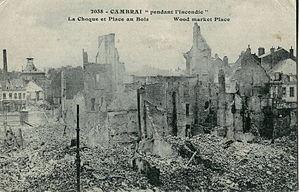
Carte postale ancienne éditée par Méresse, n°2038
Cambrai est une commune française située dans le département du Nord, en région Hauts-de-France. Sous-préfecture du département, Cambrai est une ville moyenne qui compte 32 668 habitants au recensement de 2016 ; elle est au cœur de l'unité urbaine de Cambrai qui, avec 47 138 habitants, la place au 7ᵉ rang départemental. Son aire urbaine, plus étendue, rassemble 65 986 habitants en 2009. Avec Lille et les villes de l'ancien bassin minier du Nord-Pas-de-Calais, elle participe aussi à un ensemble métropolitain de près de 3,8 millions d'habitants, appelé « aire métropolitaine de Lille ».